Frank Sinatra

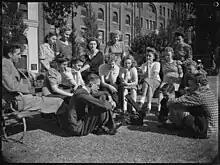
Young Sinatra fans listening to his records on a portable gramophone in Sydney, Australia, 1945.

In 1938, Sinatra found employment as a singing waiter at a roadhouse called "The Rustic Cabin" in Englewood Cliffs, New Jersey, for which he was paid $15 a week. The roadhouse was connected to the WNEW radio station in New York City, and Sinatra began performing with a group live during the "Dance Parade" show. Despite the low salary, he felt that this was the break he was looking for, and boasted to friends that he was going to "become so big that no one could ever touch him". In March 1939, saxophone player Frank Mane, who knew Sinatra from Jersey City radio station WAAT, arranged for him to audition and record "Our Love", his first solo studio recording. In June, bandleader Harry James, who had heard Sinatra sing on "Dance Parade", signed him to a two-year contract of $75 a week after a show at the Paramount Theatre in New York. It was with the James band that Sinatra released his first commercial record "From the Bottom of My Heart" in July. No more than 8,000 copies were sold, and further records released with James through 1939, such as "All or Nothing at All", also had weak sales on their initial release. Thanks to his vocal training, Sinatra could now sing two tones higher, and developed a repertoire which included songs such as "My Buddy", "Willow Weep for Me", "It's Funny to Everyone but Me", "Here Comes the Night", "On a Little Street in Singapore", "Ciribiribin", and "Every Day of My Life".